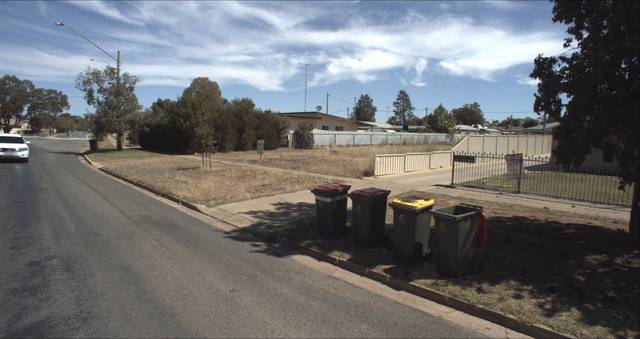
Region: Australia
Coordinates: -34.558, 146.413